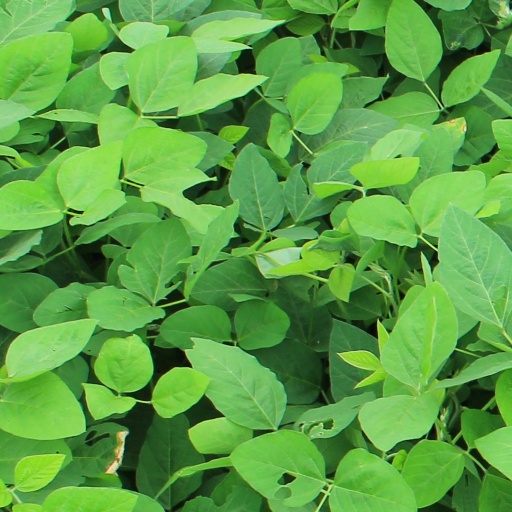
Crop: soybean